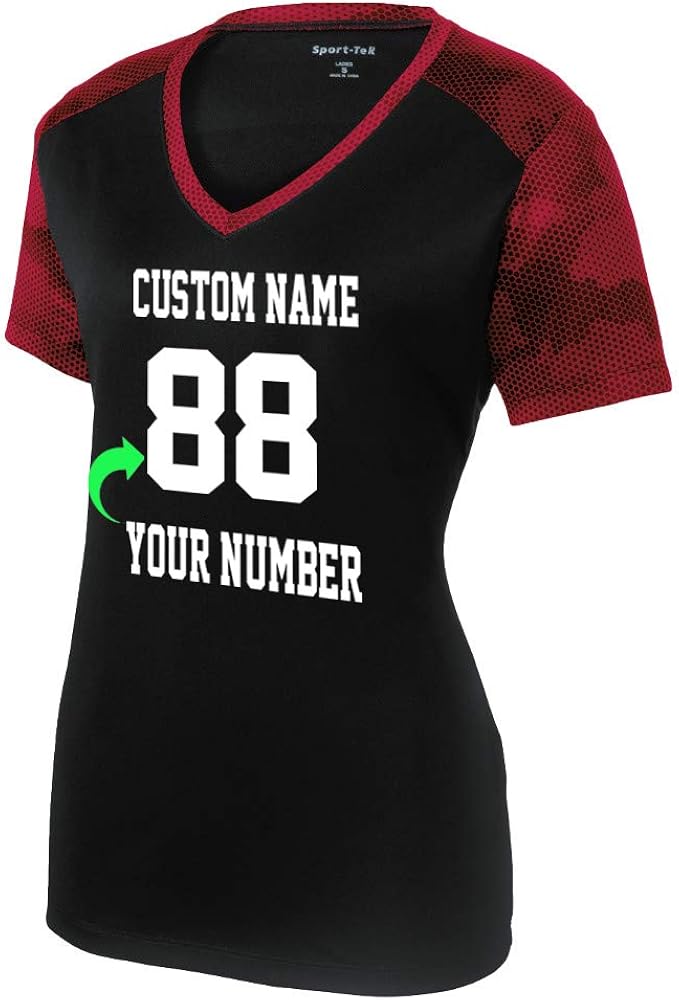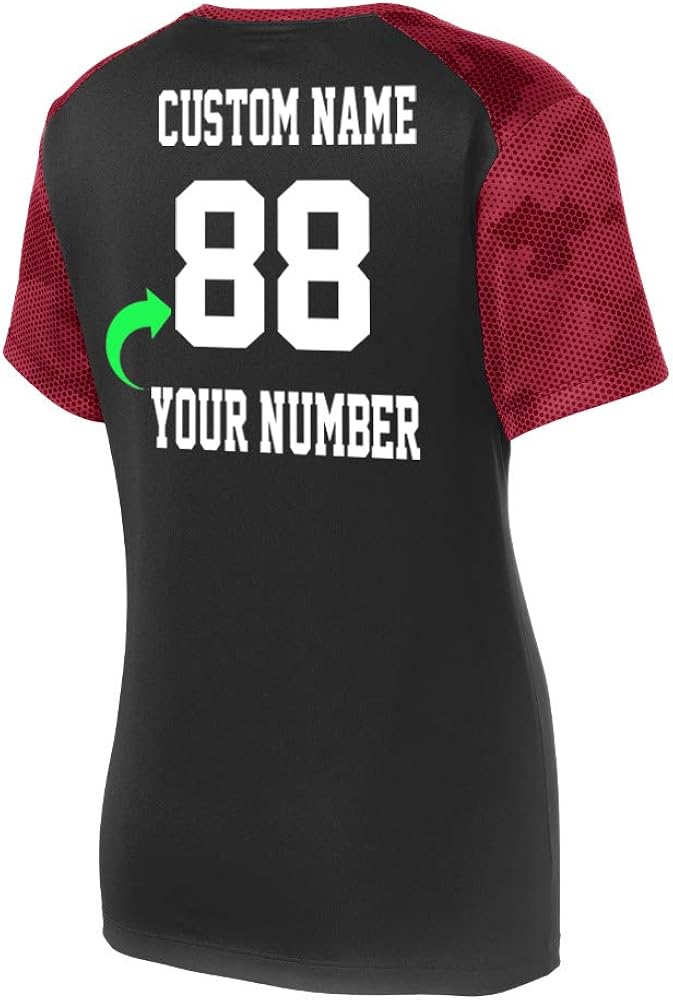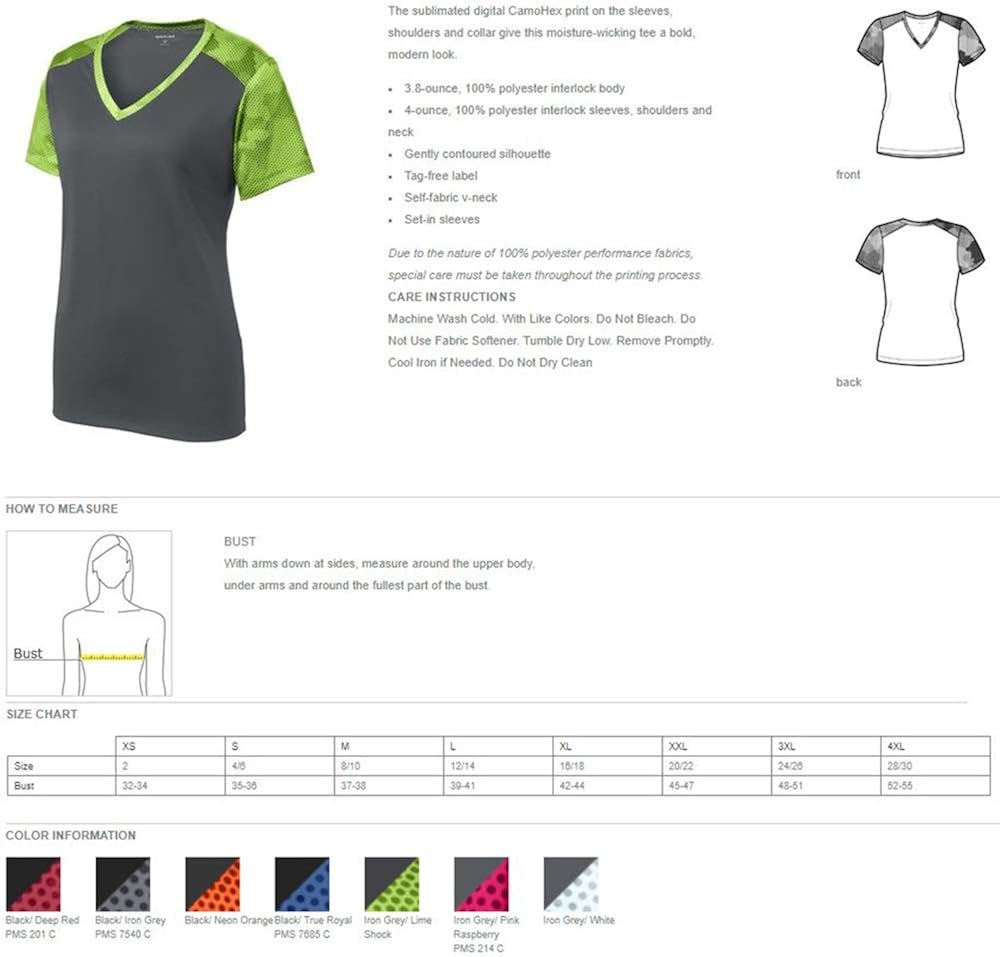
Team Jerseys Customized with Your Name and Number Youth Soccer Jersey Ladies and Adult Sports Jerseys Personalized
Category: AMAZON FASHION
Item Description for Mens Jersey: True athletic-looking jerseys featuring a breathable mesh body and color-locking PosiCharge technology. 3.6-ounce, 100% polyester mesh body with PosiCharge technology. 3.6-ounce, 100% polyester mesh body with PosiCharge technology. 4.1-ounce, 100% polyester dazzle yoke, and sleeves with PosiCharge technology. 4.1-ounce, 100% polyester dazzle yoke, and sleeves with PosiCharge technology. Removable tag for comfort and relabeling. Removable tag for comfort and relabeling. Crossover rib knit v-neck. Crossover rib knit v-neck. Set-in sleeves. Set-in sleeves. Not designed to be worn over pads. Not designed to be worn over pads. Item Description for Ladies Jersey: True athletic-looking jerseys featuring a breathable mesh body and color-locking PosiCharge technology. 3.6-ounce, 100% polyester mesh body with PosiCharge technology. 3.6-ounce, 100% polyester mesh body with PosiCharge technology. 4.1-ounce, 100% polyester dazzle yoke, and sleeves with PosiCharge technology. 4.1-ounce, 100% polyester dazzle yoke, and sleeves with PosiCharge technology. Gently contoured silhouette. Gently contoured silhouette. Removable tag for comfort and relabeling. Removable tag for comfort and relabeling. Crossover rib knit v-neck. Crossover rib knit v-neck. Set-in sleeves. Set-in sleeves. Sleeve stripes. Sleeve stripes. Not designed to be worn over pads. Not designed to be worn over pads. Item Description for Youth Jersey 3.6-ounce, 100% polyester mesh body with PosiCharge technology. 3.6-ounce, 100% polyester mesh body with PosiCharge technology. 4.1-ounce, 100% polyester dazzle yoke, and sleeves with PosiCharge technology. 4.1-ounce, 100% polyester dazzle yoke, and sleeves with PosiCharge technology. Removable tag for comfort and relabeling. Removable tag for comfort and relabeling. Crossover rib knit v-neck. Crossover rib knit v-neck. Set-in sleeves. Set-in sleeves. Not designed to be worn over pads. Not designed to be worn over pads.
Features: Jersey | Button closure | MAKE GAME DAY SPECIAL with this unique and customized Team jerseys with your own name and number. | MAKE GAME DAY SPECIAL with this unique and customized Team jerseys with your own name and number. | EASILY CUSTOMIZABLE - just select the button to the right on check out to select your name and number. | ULTRA COMFORTABLE HIGH QUALITY - These jerseys are made of premium long lasting breathable 100% Polyester mesh for quick drying. | CLASSIC DESIGN with moisture wicking open-hold mesh and supercharge technology for improved colorfastness | IDEAL GIFT for the Sports Fan in your life. PROUDLY MADE and customized right here in the USA